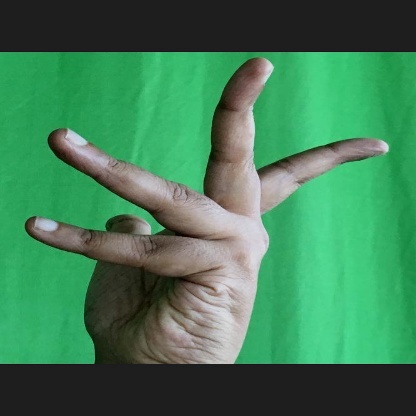
Mudra: Alapadmam